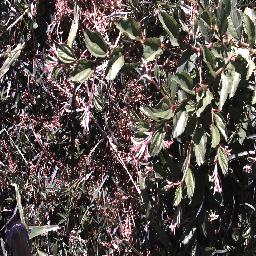
Label: chinee_apple